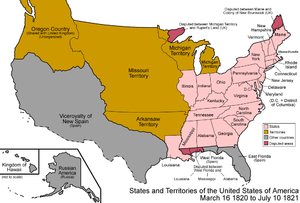
Cet article retrace la chronologie de l'évolution territoriale des États-Unis. Il liste les modifications géographiques intérieures et extérieures de ce pays.
Cette page concerne des événements d'actualité qui se sont produits durant l'année 1820 du calendrier grégorien aux États-Unis.